Barry O'Farrell

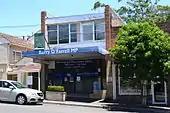
O'Farrell's former electorate office in Wahroonga.

In 2008, O'Farrell led by-election campaigns in Lakemba, Ryde, and Cabramatta where the Coalition recorded the largest by-election swing against Labor in its history. The Liberals achieved a swing of 22.7% in Cabramatta and 13% in Lakemba. Ryde, once a safe Labor seat, was taken by Liberal Victor Dominello on a swing of 23.1%.